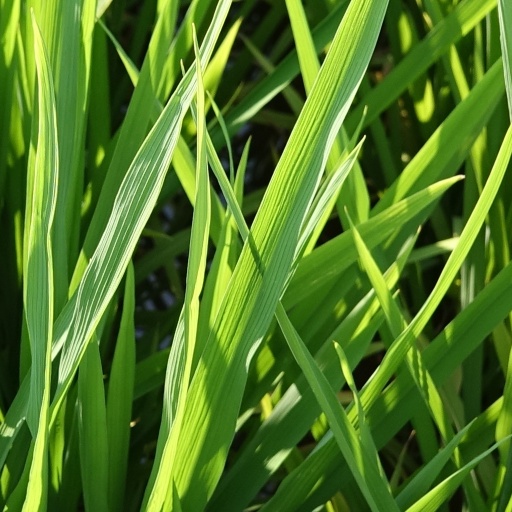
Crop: rice